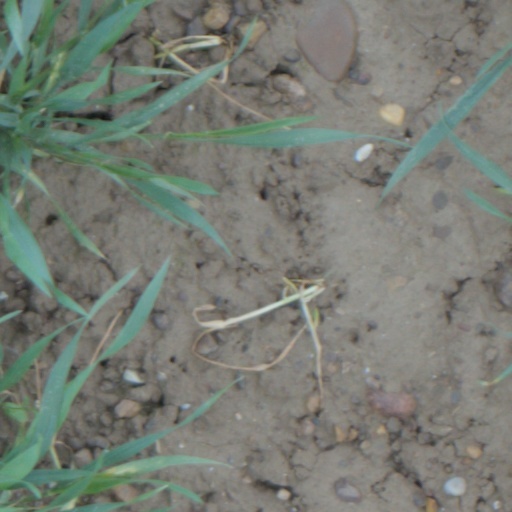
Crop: wheat